The Price Is Right (Australian game show)

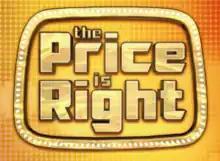
Logo (2012)

The Price Is Right is an Australian television game show that has been produced in a number of different formats, based on the American concept of the same title. The most recent of these formats began airing on 7 May 2012 on Seven Network. Larry Emdur, who hosted the program on two occasions prior to 2012, was the presenter for the 2012 revival.